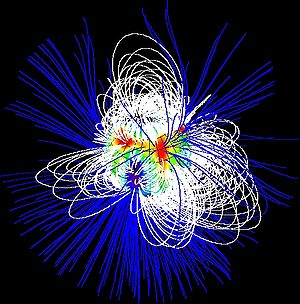
Stjerne / Kemisk sammensætning / Magnetfelt
Diagram over overflade-magnetisk felt SU Aur (en ung stjerne af T Tauri type), konstrueret vha. Zeeman-Doppler afbildning
En stjerne er en glødende kugle af plasma, der er i dynamisk balance, idet den holdes sammen af tyngdekraften og udspilet af strålingstrykket fra dens indre fusionsprocesser. Den nærmeste stjerne i forhold til Jorden er Solen, der er kilden til det meste af den energi der er til rådighed på Jorden. Andre stjerner er synlige på himlen, når de ikke overstråles af Solens lys. En stjerne skinner, fordi fusion i dens kerne frigør energi der transporteres gennem stjernens indre og derefter stråler ud i rummet fra stjernens overflade i form af elektromagnetiske bølger. Desuden vil der være en såkaldt solvind, der er en strøm af ladede partikler som føres væk fra stjernen af strålingstrykket. En del af den udsendte elektromagnetiske stråling ligger i det synlige område. Næsten alle grundstoffer tungere end hydrogen og helium er skabt i det indre af stjerner.